William Gillette

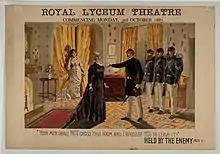
Theatre poster for "Held by the Enemy" at the Royal Lyceum Theatre, Edinburgh in 1887

S. E. Dahlinger, leading expert on the play "Sherlock Holmes", summed him up: "Without seeming to raise his voice or ever to force an emotion, he could be thrilling without bombast or infinitely touching without descending to sentimentality. One of his greatest strengths as an actor was the ability to say nothing at all on the stage, relying instead on an involved, inner contemplation of an emotional or comic crisis to hold the audience silent, waiting for the moment when he would speak again."